Platonic epistemology

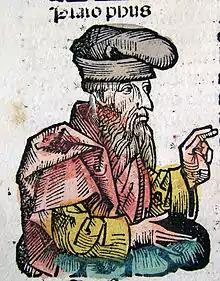
Plato in the Nuremberg Chronicle

In philosophy, Plato's epistemology is a theory of knowledge developed by the Greek philosopher Plato and his followers.